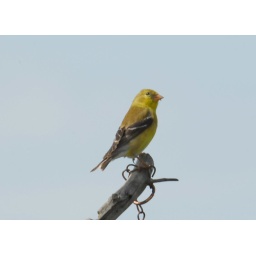
The book says these birds turn olive green in the winter months. Maybe this one is changing.